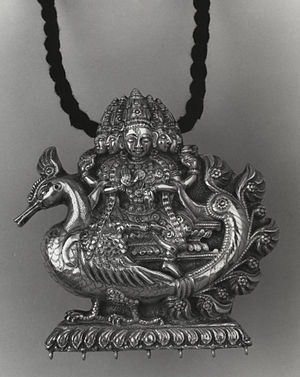
Karttikeya
Smykke med Kartikeya sidde på sin påfugl.
Karttikeya også stavet Kartikeya var den indiske gud af krig, og var søn af Shiva og Parvati, og bror til Ganesha. Kartikeya har en påfugl, som sit kæledyr. Hver gang han skulle nogle steder hen, var det påfuglen der førte ham der.